William Douglas Sloane

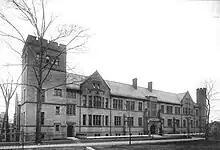
Sloane Physics Laboratory, the science building funded by Sloane at Yale University.

In 1888, Sloane and his wife financed the creation of New York's Sloane Hospital for Women in 1888 with an endowment of more than $1,000,000. The Sloane Hospital is currently an obstetrics and gynecology service within New York-Presbyterian Hospital and the Department of Obstetrics and Gynecology of the Columbia University College of Physicians and Surgeons in New York City. He also donated heavily to the Children's Aid Society.